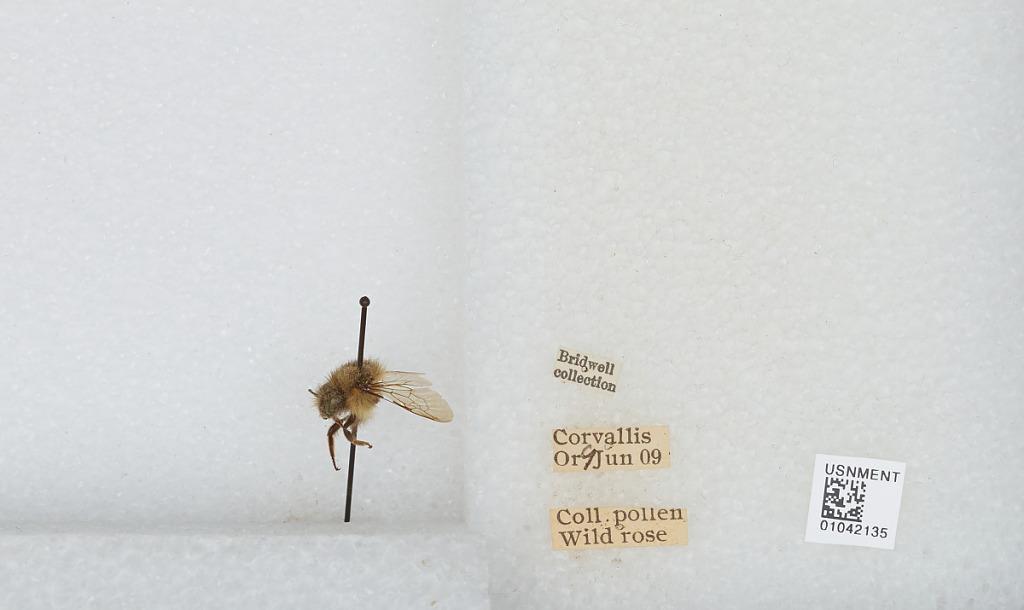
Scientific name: Bombus sp.
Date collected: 1909-6-9
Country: United States
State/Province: Oregon
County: Benton
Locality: Corvallis
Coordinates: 44.57, -123.28